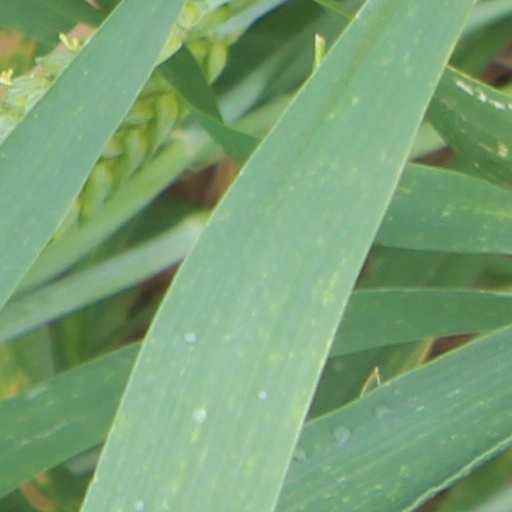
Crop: wheat